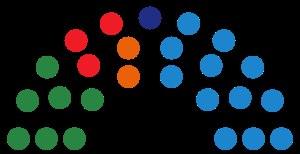
Les Élections à l'Assemblée de Melilla de 2015 se sont déroulés le 24 mai 2015, pour élire les 25 conseillers de l'assemblée de la ville de Melilla.